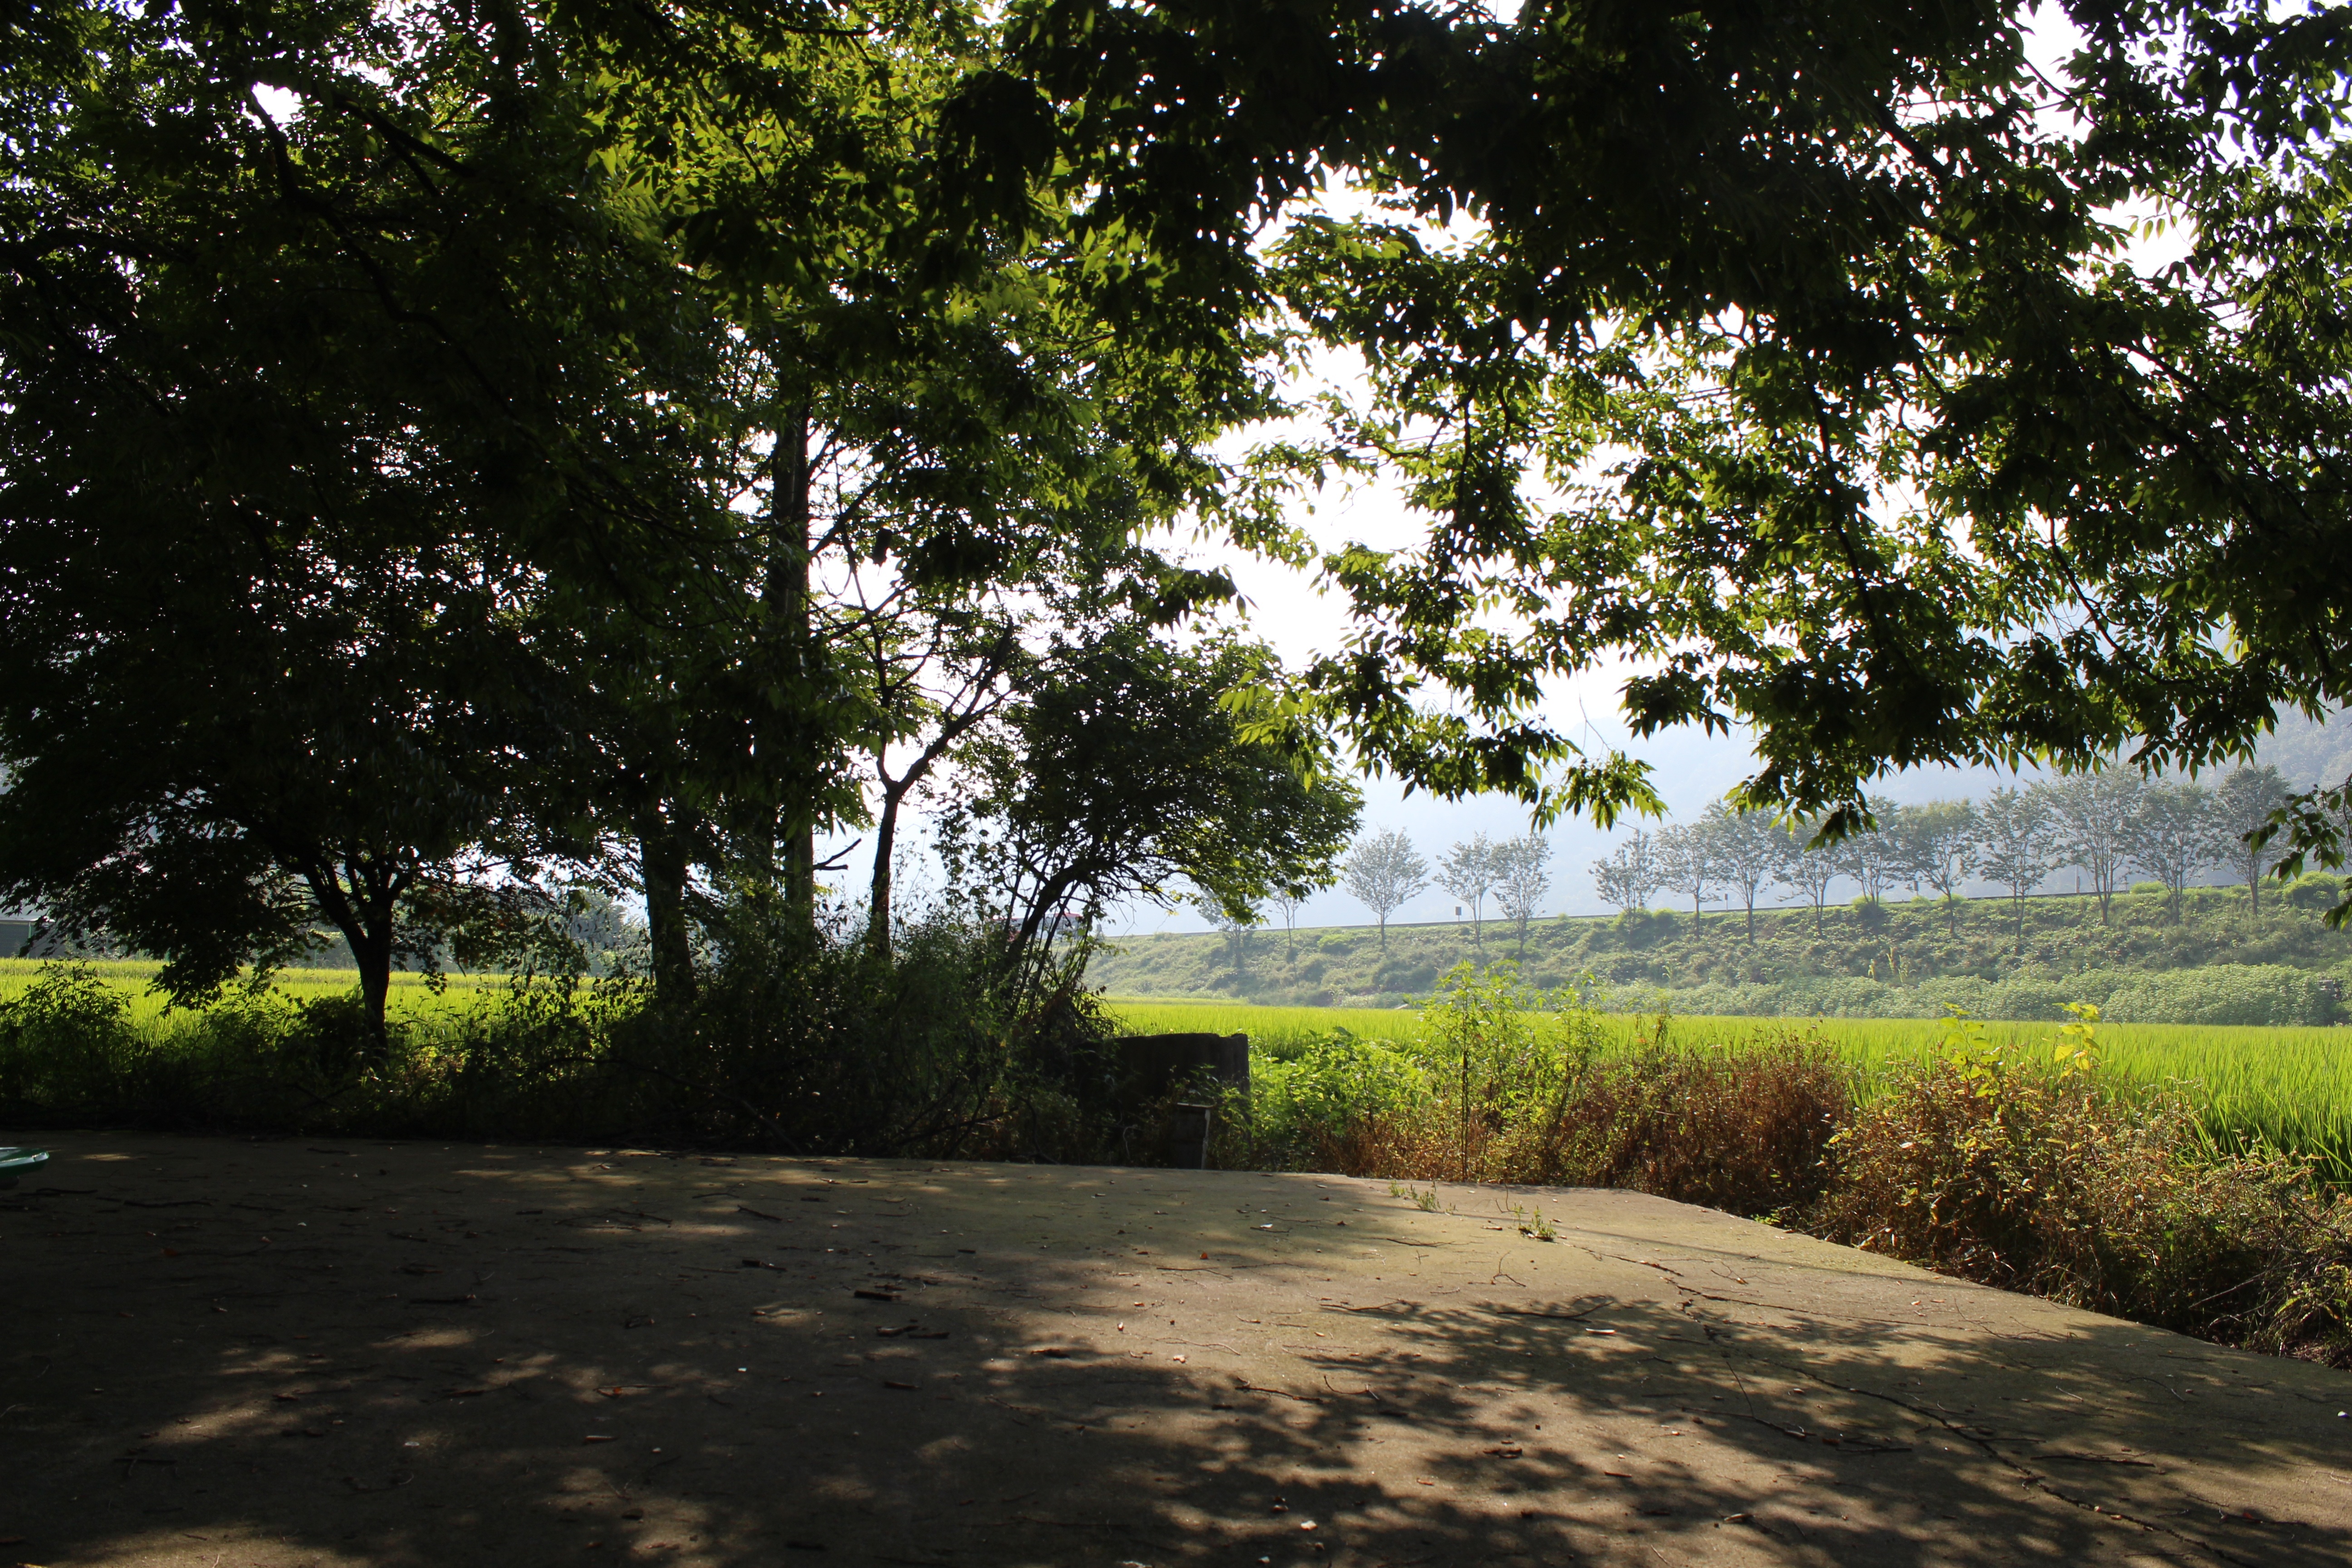
landscape, tree, nature, forest, grass, light, plant, wood, lawn, sunlight, leaf, green, autumn, park, garden, background, estate, woodland, rural area, woody plant